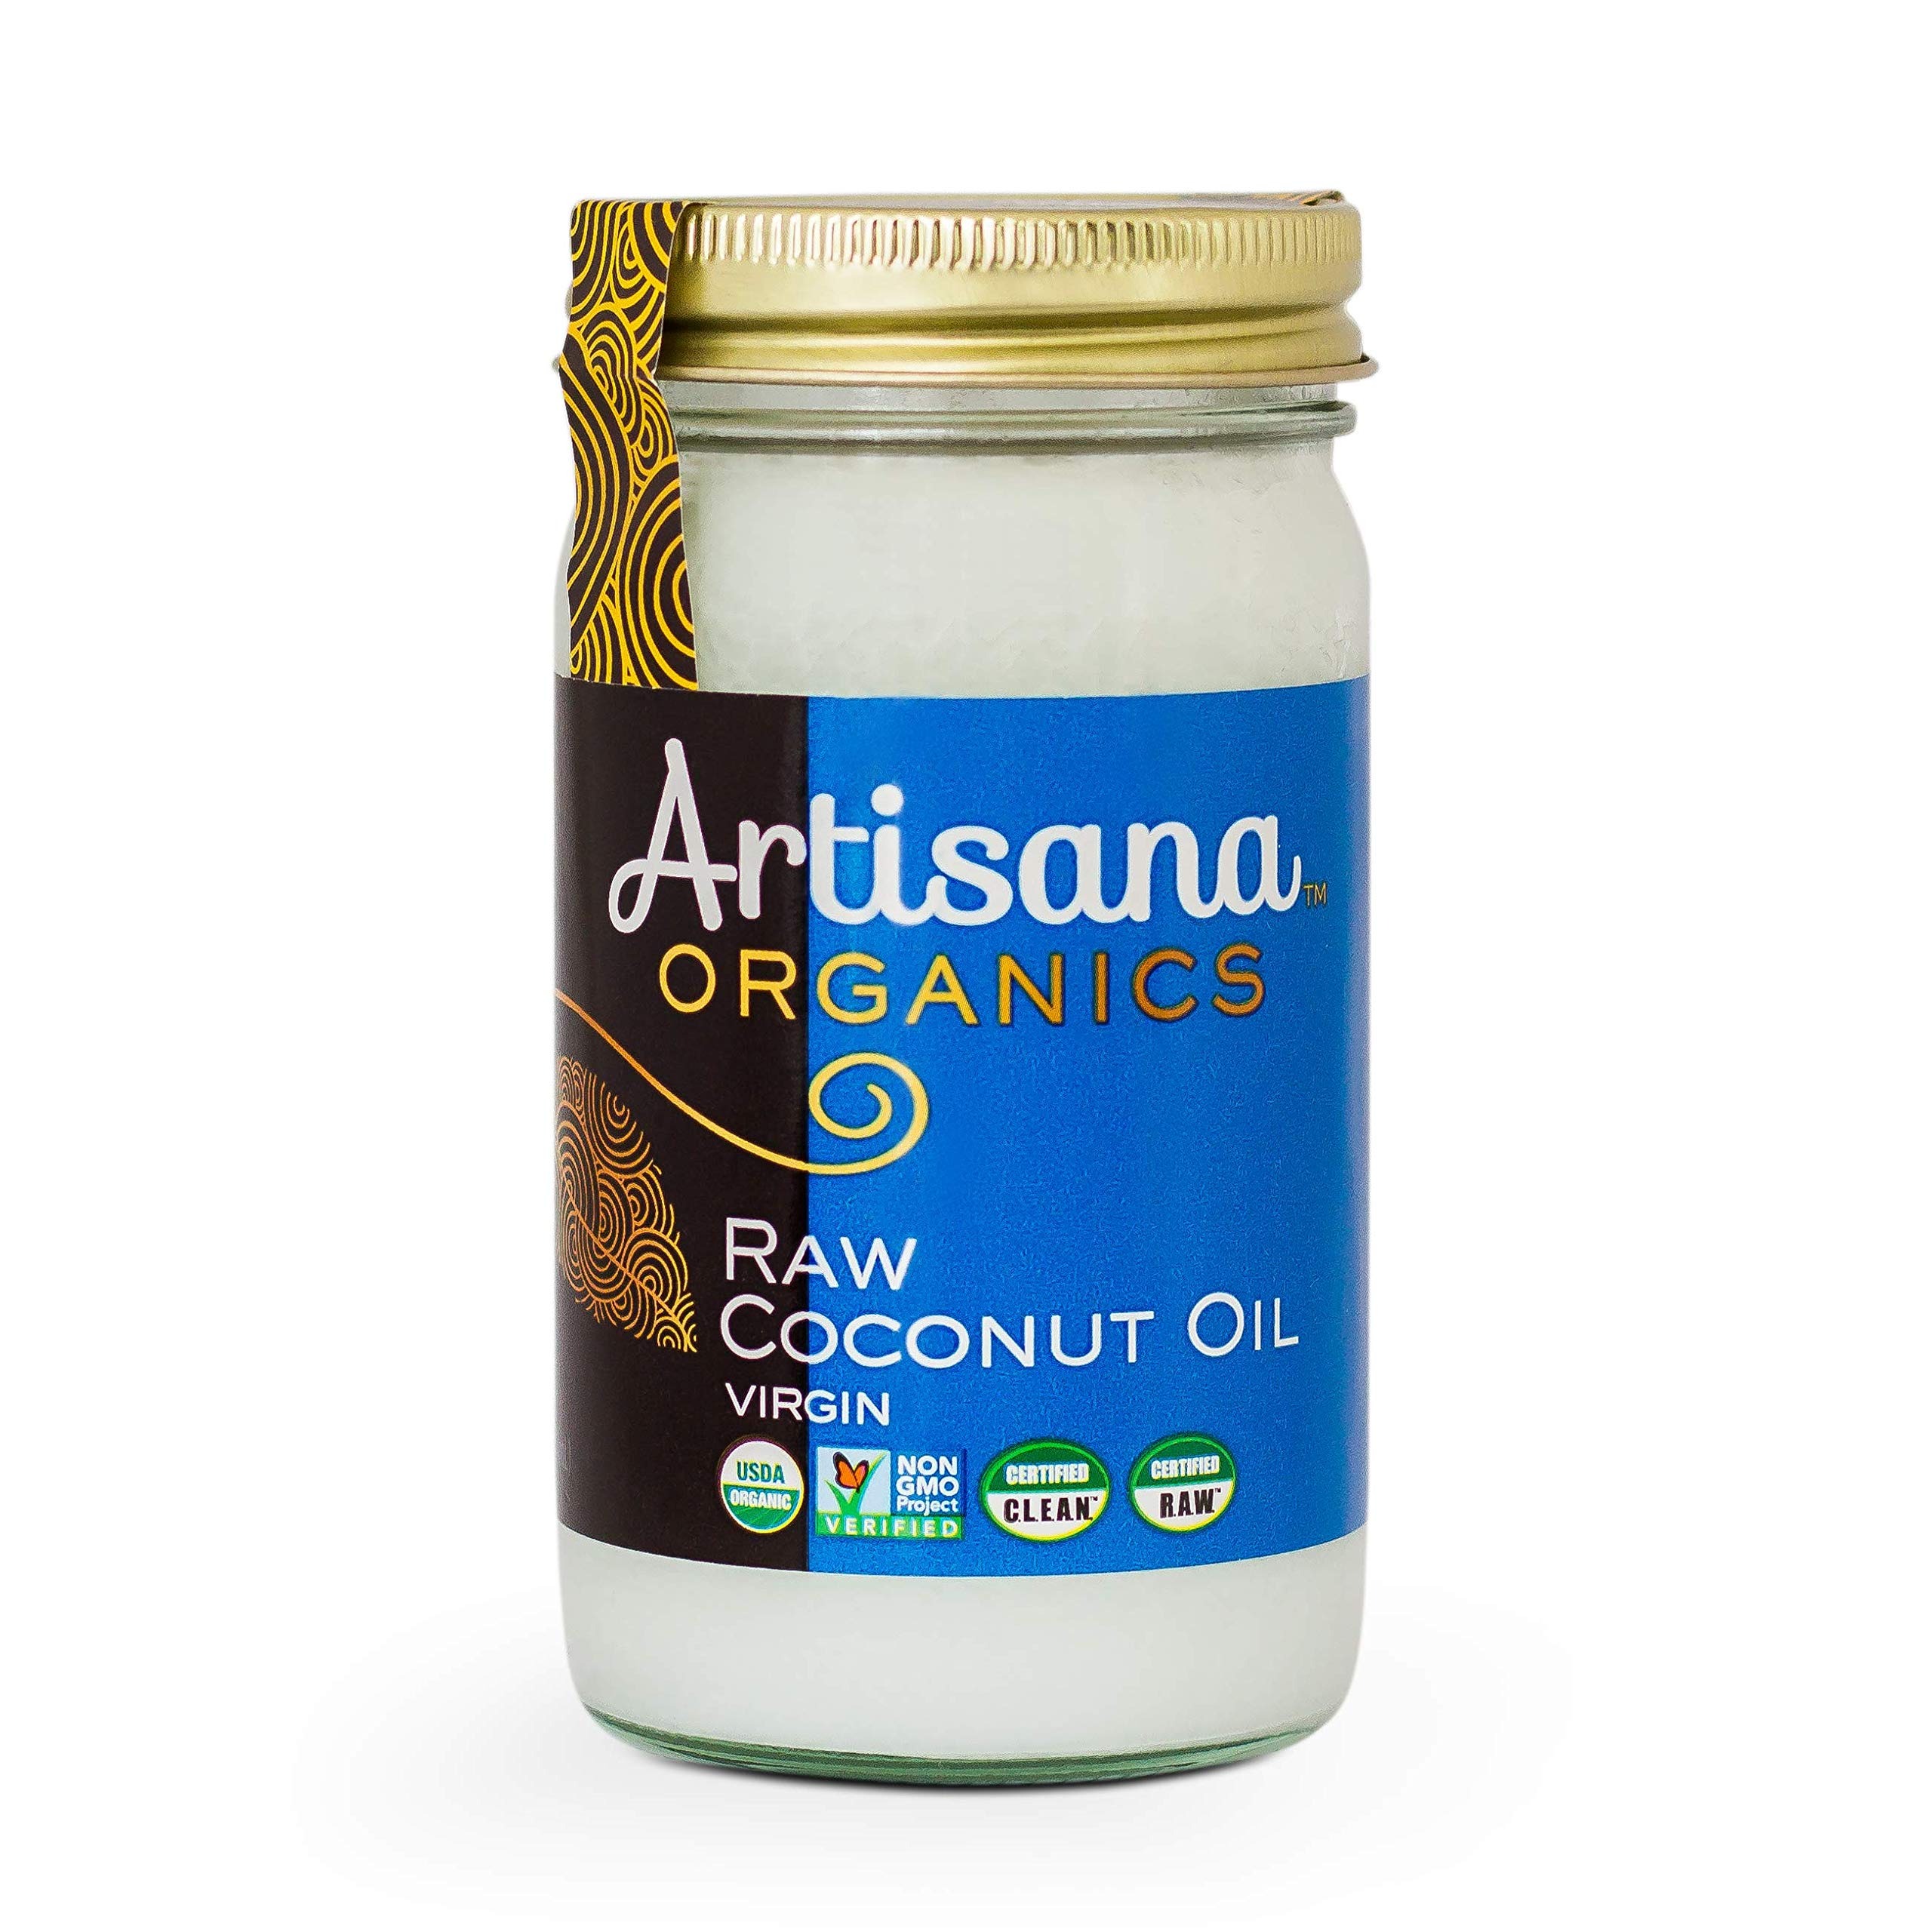
Item Name: Artisana Organics Raw Virgin Coconut Oil, 14 oz
Bullet Point 1: SUBSTITUTE FOR BUTTER OR MARGARINE: When cooking or baking, use our cholesterol-free, non-hydrogenated, 100% organic virgin coconut oil.
Bullet Point 2: FOOD FOR THE BODY, BOTH INSIDE and OUT: Not only is this 100% Organic Virgin Coconut Oil an extremely delicious addition to many different meals, but it is also a great moisturizer for your skin and hair!
Bullet Point 3: MADE IN SMALL BATCHES USING A TEMPERATURE CONTROLLED PROCESS: Our organic foods are crafted in small batches using a temperature controlled process to protect fatty acids, proteins, vitamins, and enzymes.
Bullet Point 4: FROM ORGANIC FAMILY FARMS: Our ingredients come from farmers who grow their produce in harmony with the land and who treat their workers fairly and with respect.
Bullet Point 5: FITS INTO MANY LIFESTYLES: Our Coconut Oil is always organic, vegan, non-GMO, kosher, gluten free, dairy free, peanut free, and certified R.A.W., making it perfect for vegan, plant-based, keto, and paleo diets.
Value: 14.0
Unit: Ounce

Price: 15.99